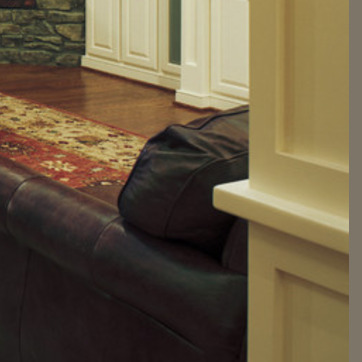
Material: leather